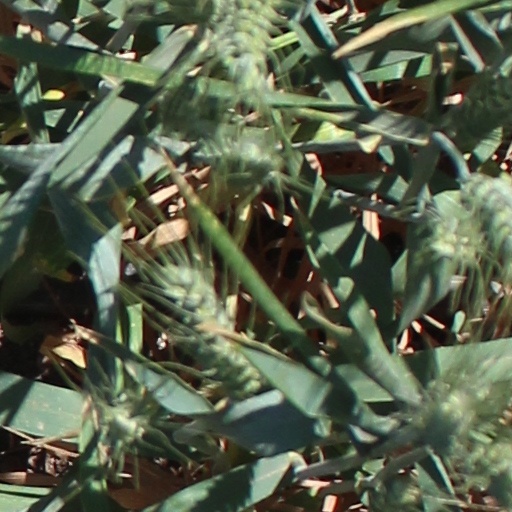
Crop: wheat